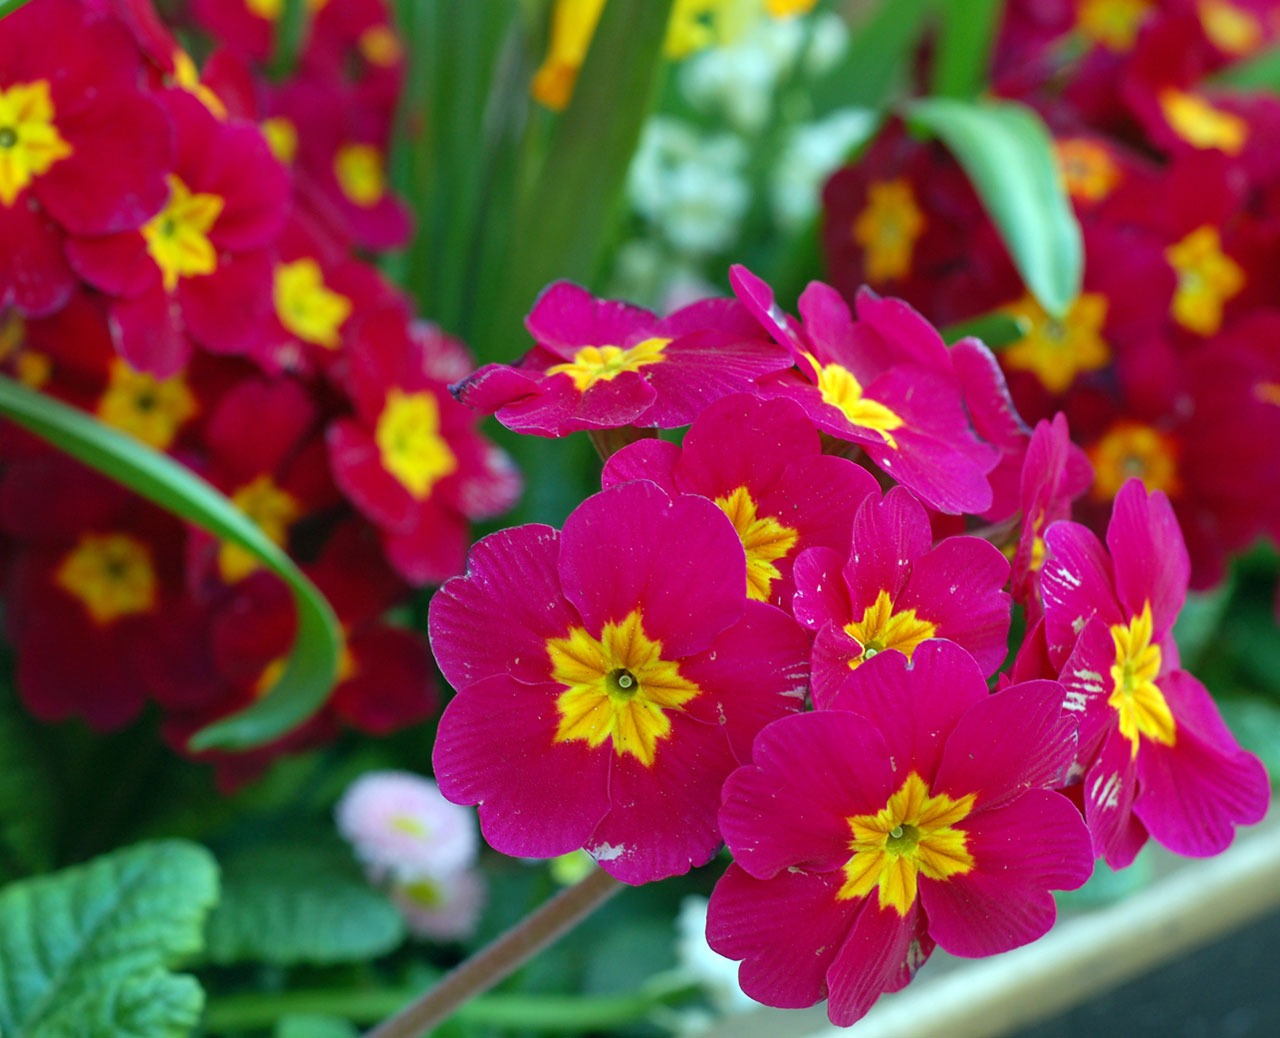
plant, flower, petal, floral, spring, botany, garden, pink, flora, season, wildflower, primrose, bright, primula, macro photography, flowering plant, annual plant, land plant